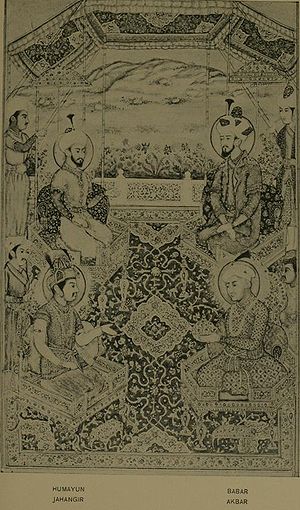
Jahangir
Jahangir længst til venstre
Jahangir var indisk stormogul i perioden 1605-1627.